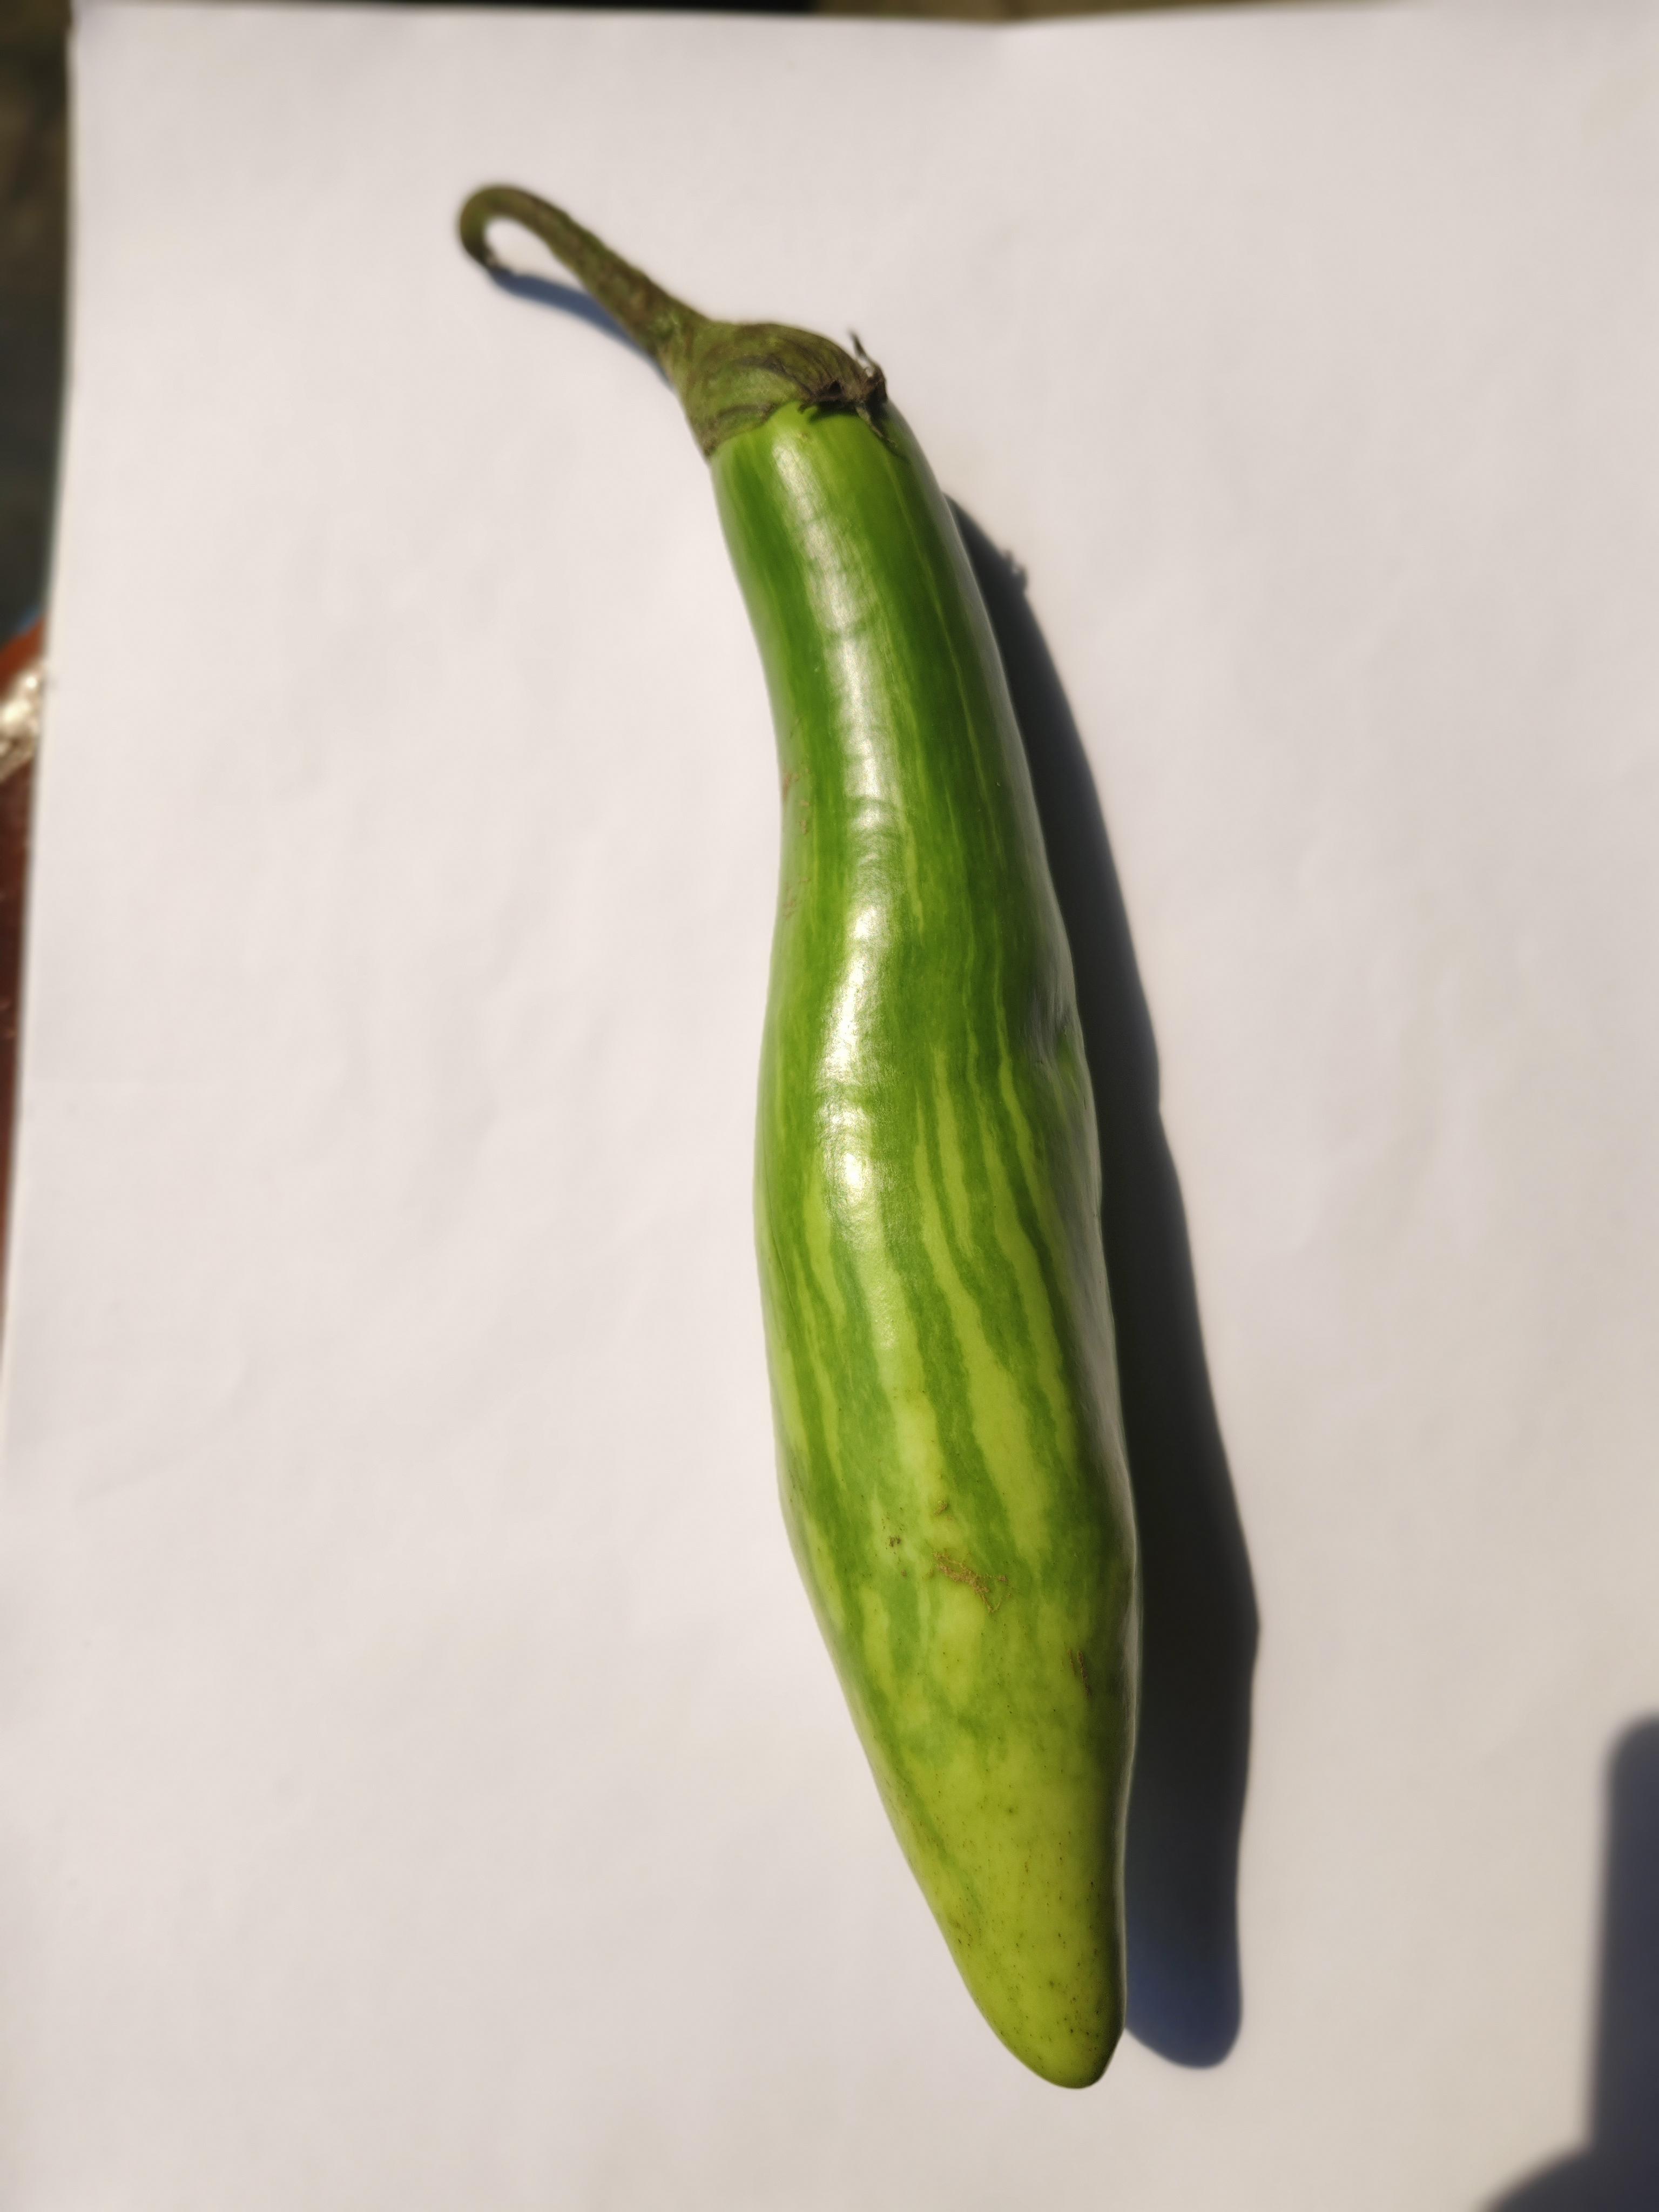
Label: Brinjal